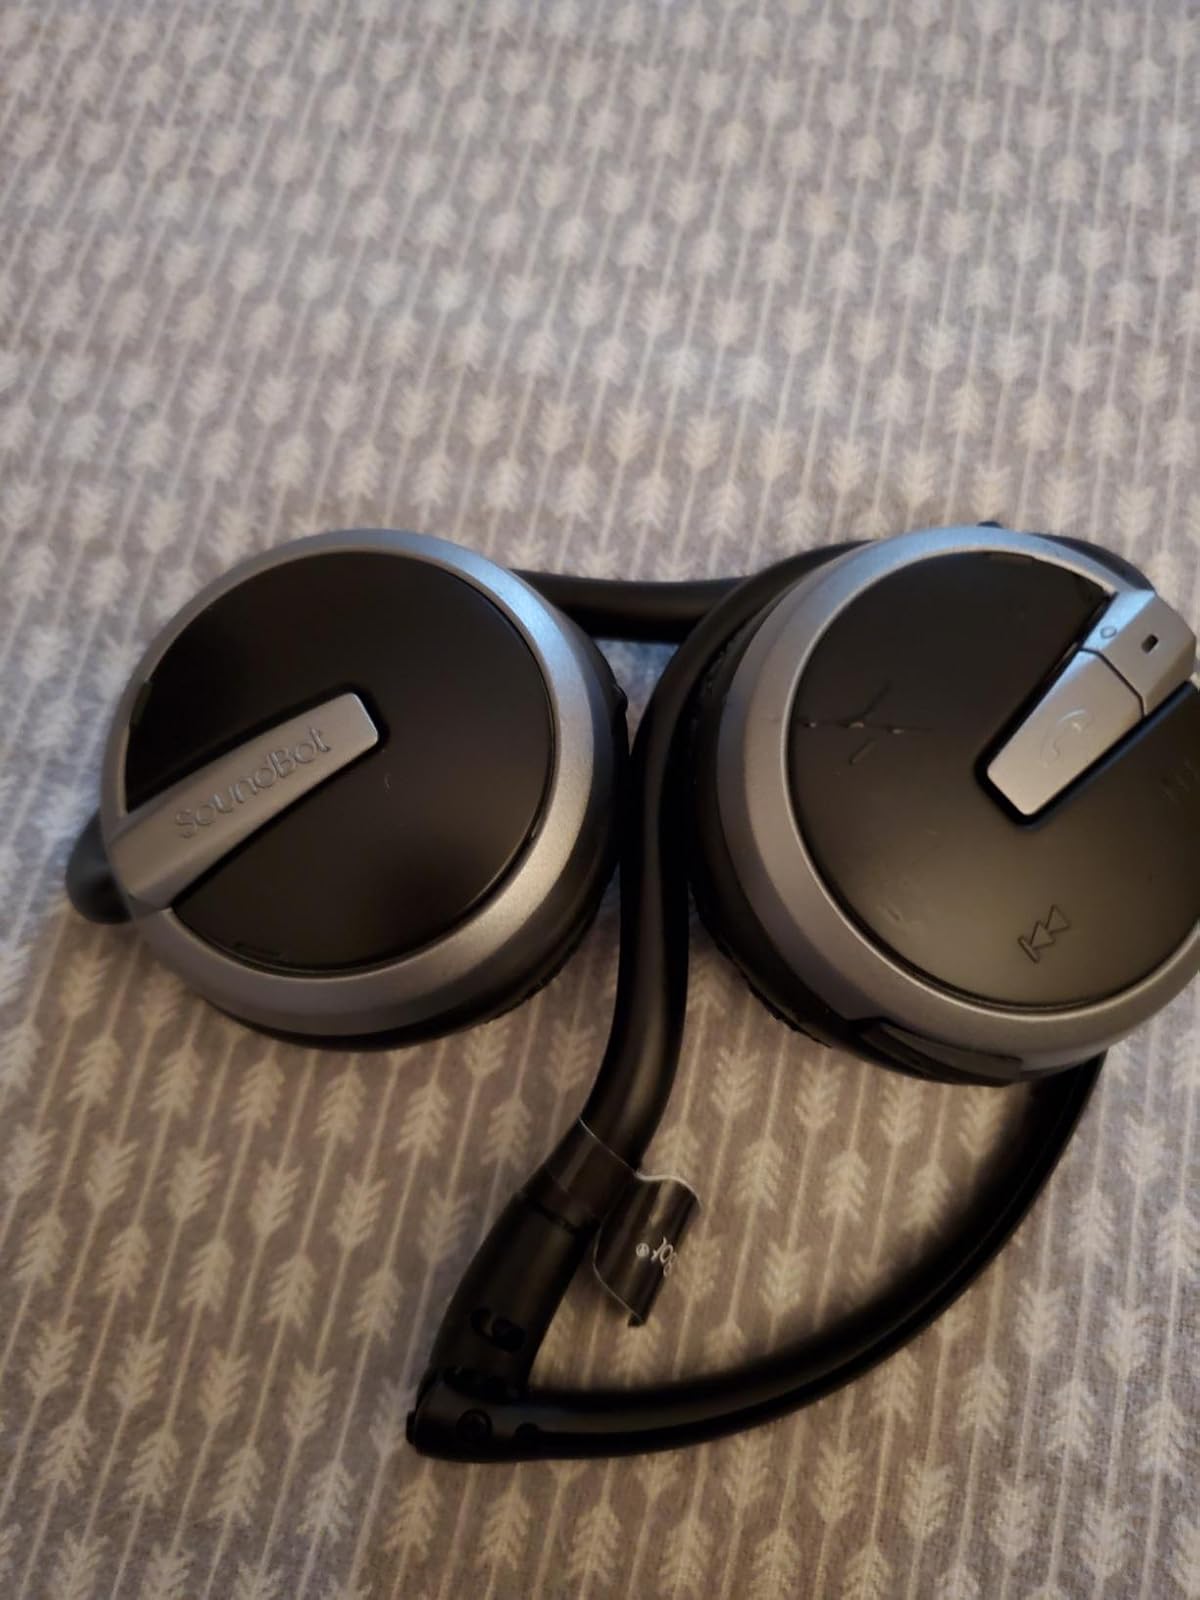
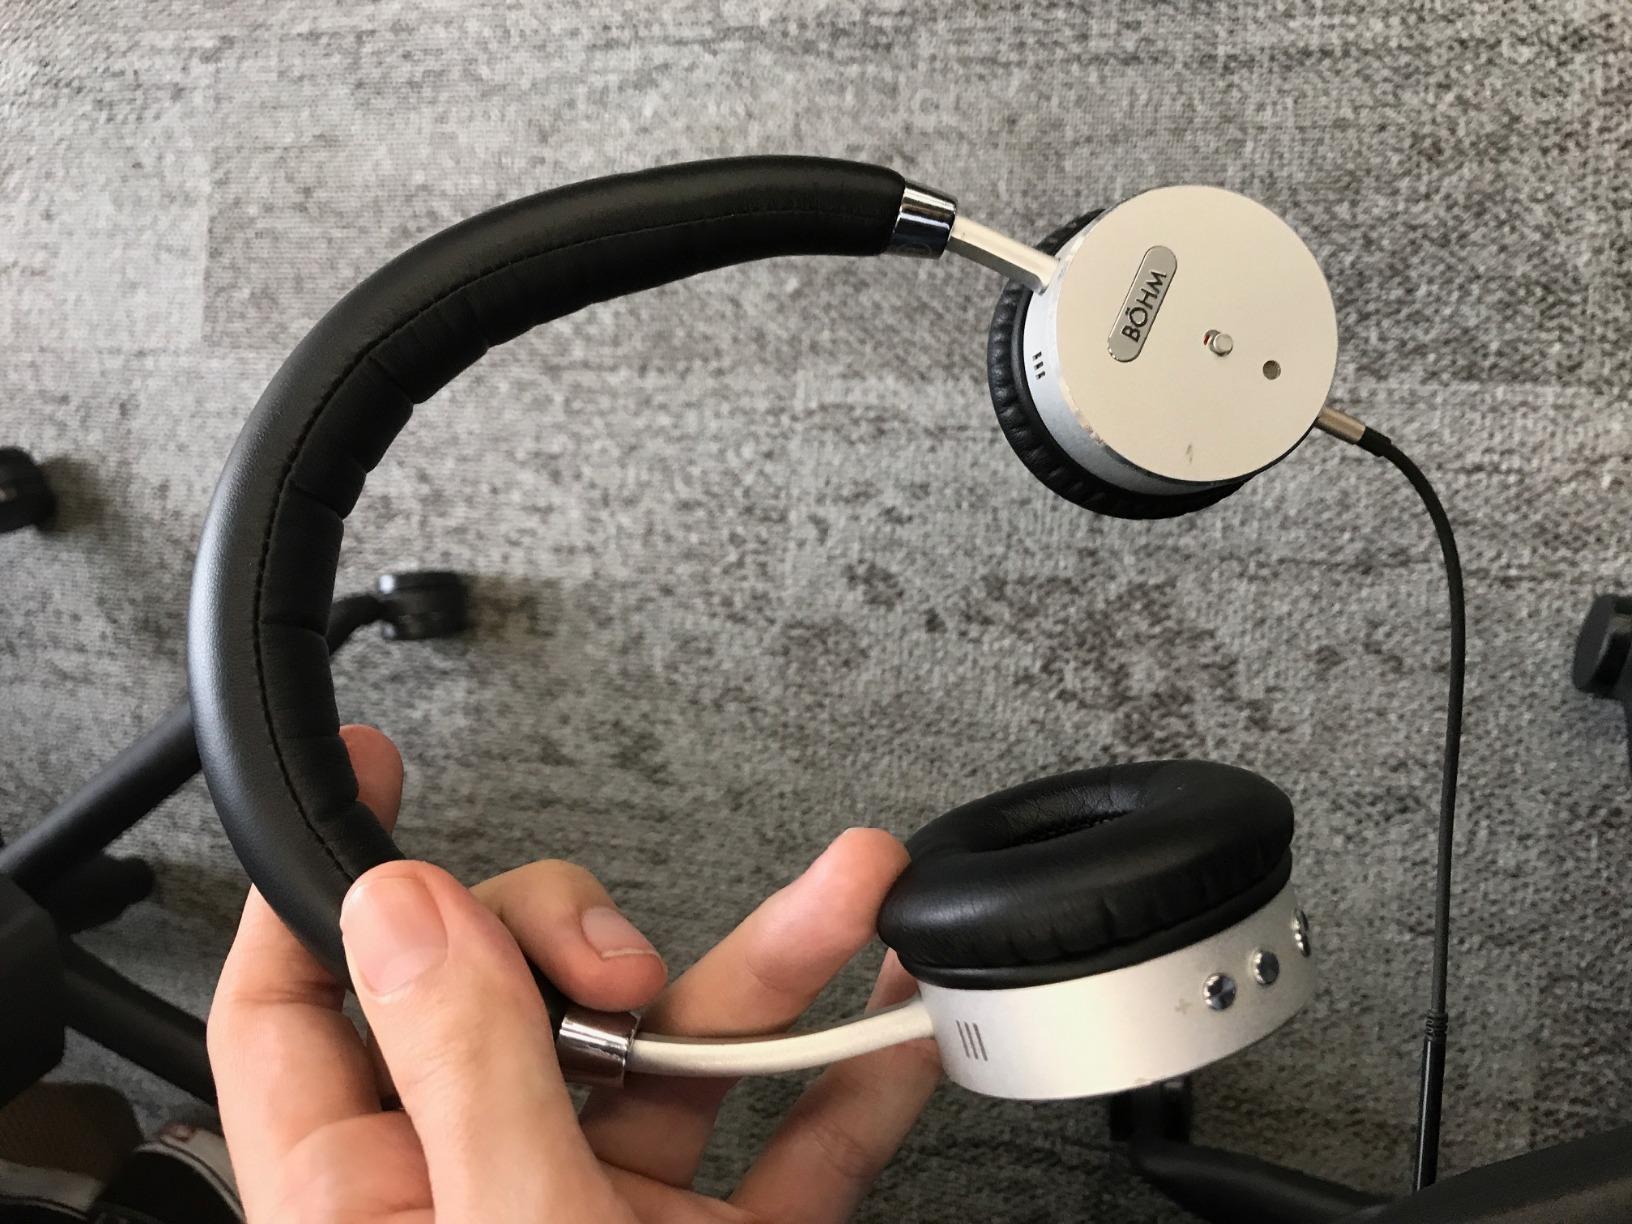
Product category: headphones
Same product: no